Quebec

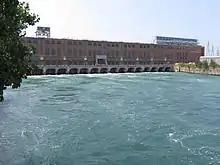
The Beauharnois generating station, operated by Hydro-Québec

In 2021, the Indigenous population of Quebec numbered 205,010 (2.5% of the population), including 15,800 Inuit, 116,550 First Nations people, and 61,010 Métis. There is an undercount, as some Indian bands regularly refuse to participate in Canadian censuses. In 2016, the Mohawk reserves of Kahnawake and Doncaster 17 along with the Indian settlement of Kanesatake and Lac-Rapide, a reserve of the Algonquins of Barriere Lake, were not counted.